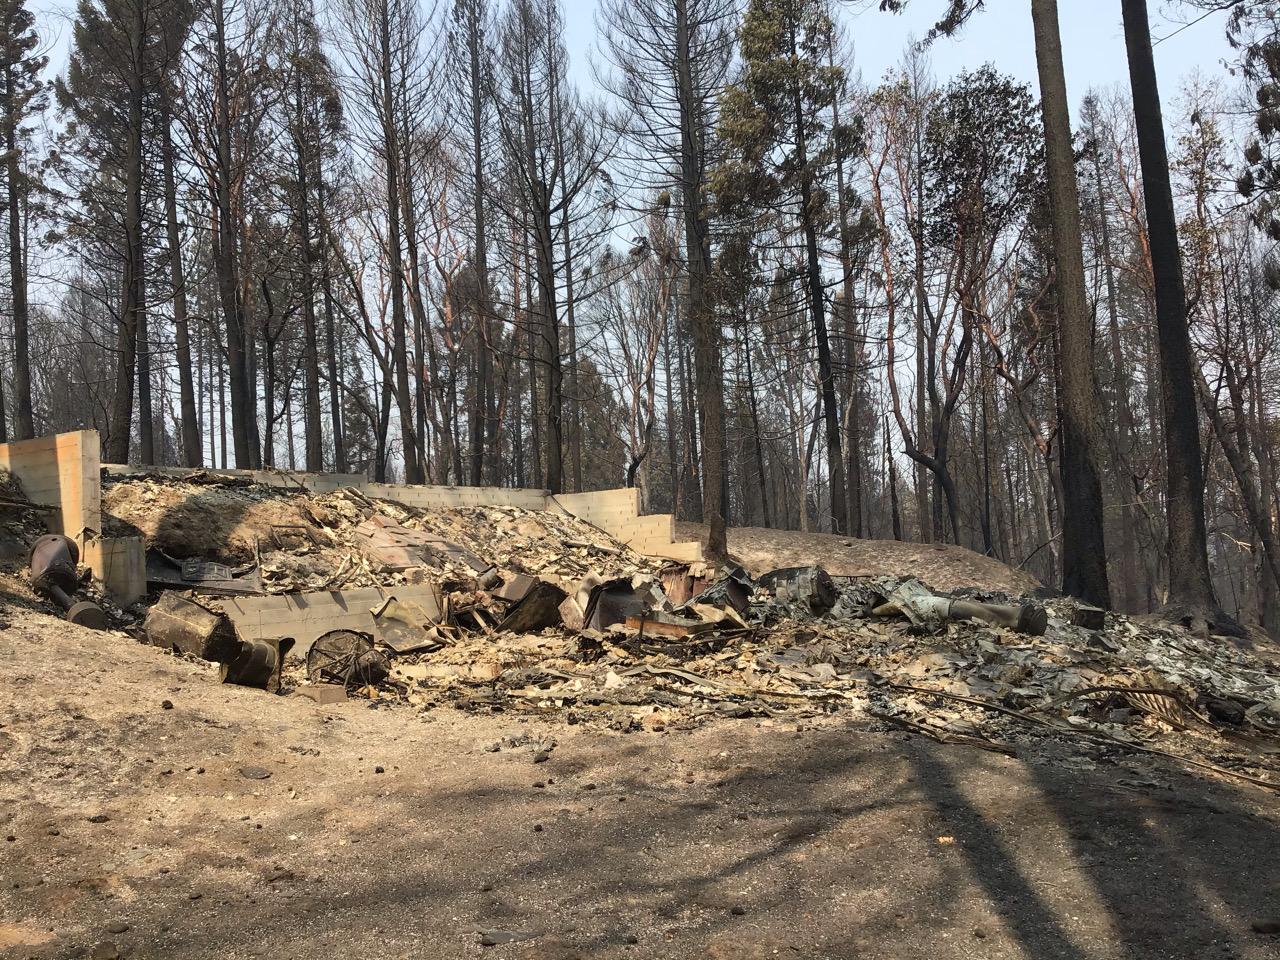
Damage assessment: destroyed